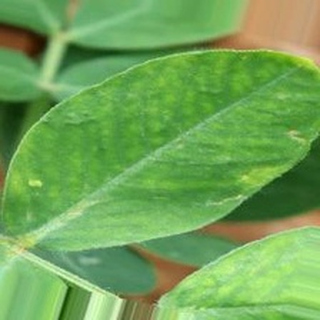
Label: healthy_groundnut